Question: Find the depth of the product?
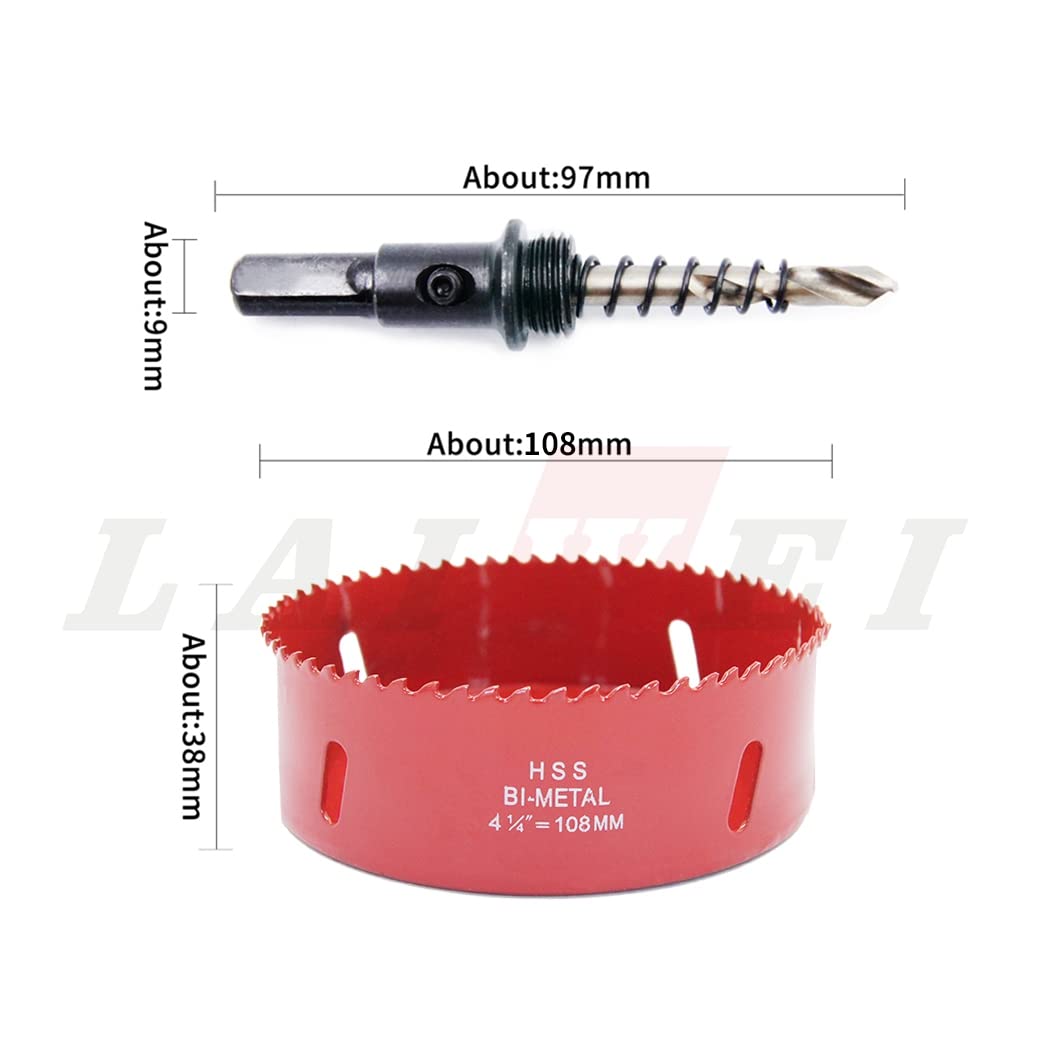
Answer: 97.0 millimetre